Ohio State Route 671

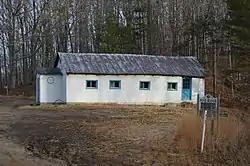
Pine Ridge Wesleyan Church, near the highway's western end

State Route 671 (SR 671) is an east–west state highway in the southern portion of Ohio. Existing entirely within Vinton County, the western terminus of this short connector route is at SR 327 northeast of the hamlet of Londonderry. Its eastern terminus is at U.S. Route 50 (US 50) in the unincorporated community of Ratcliffburg.